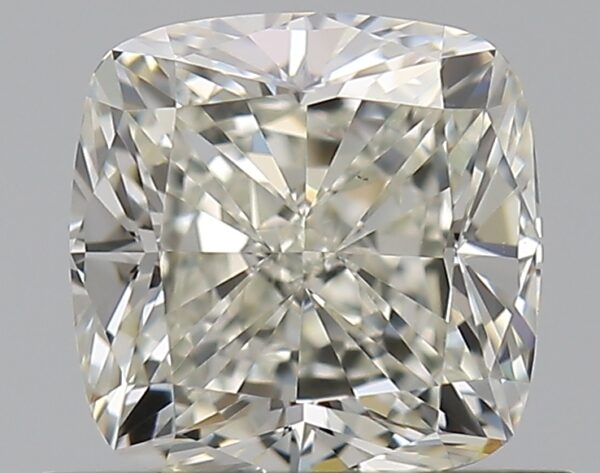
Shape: cushion
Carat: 0.83
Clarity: VS1
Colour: J
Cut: EX
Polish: EX
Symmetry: VG
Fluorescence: N
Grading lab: GIA
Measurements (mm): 5.22 x 5.19 x 3.58